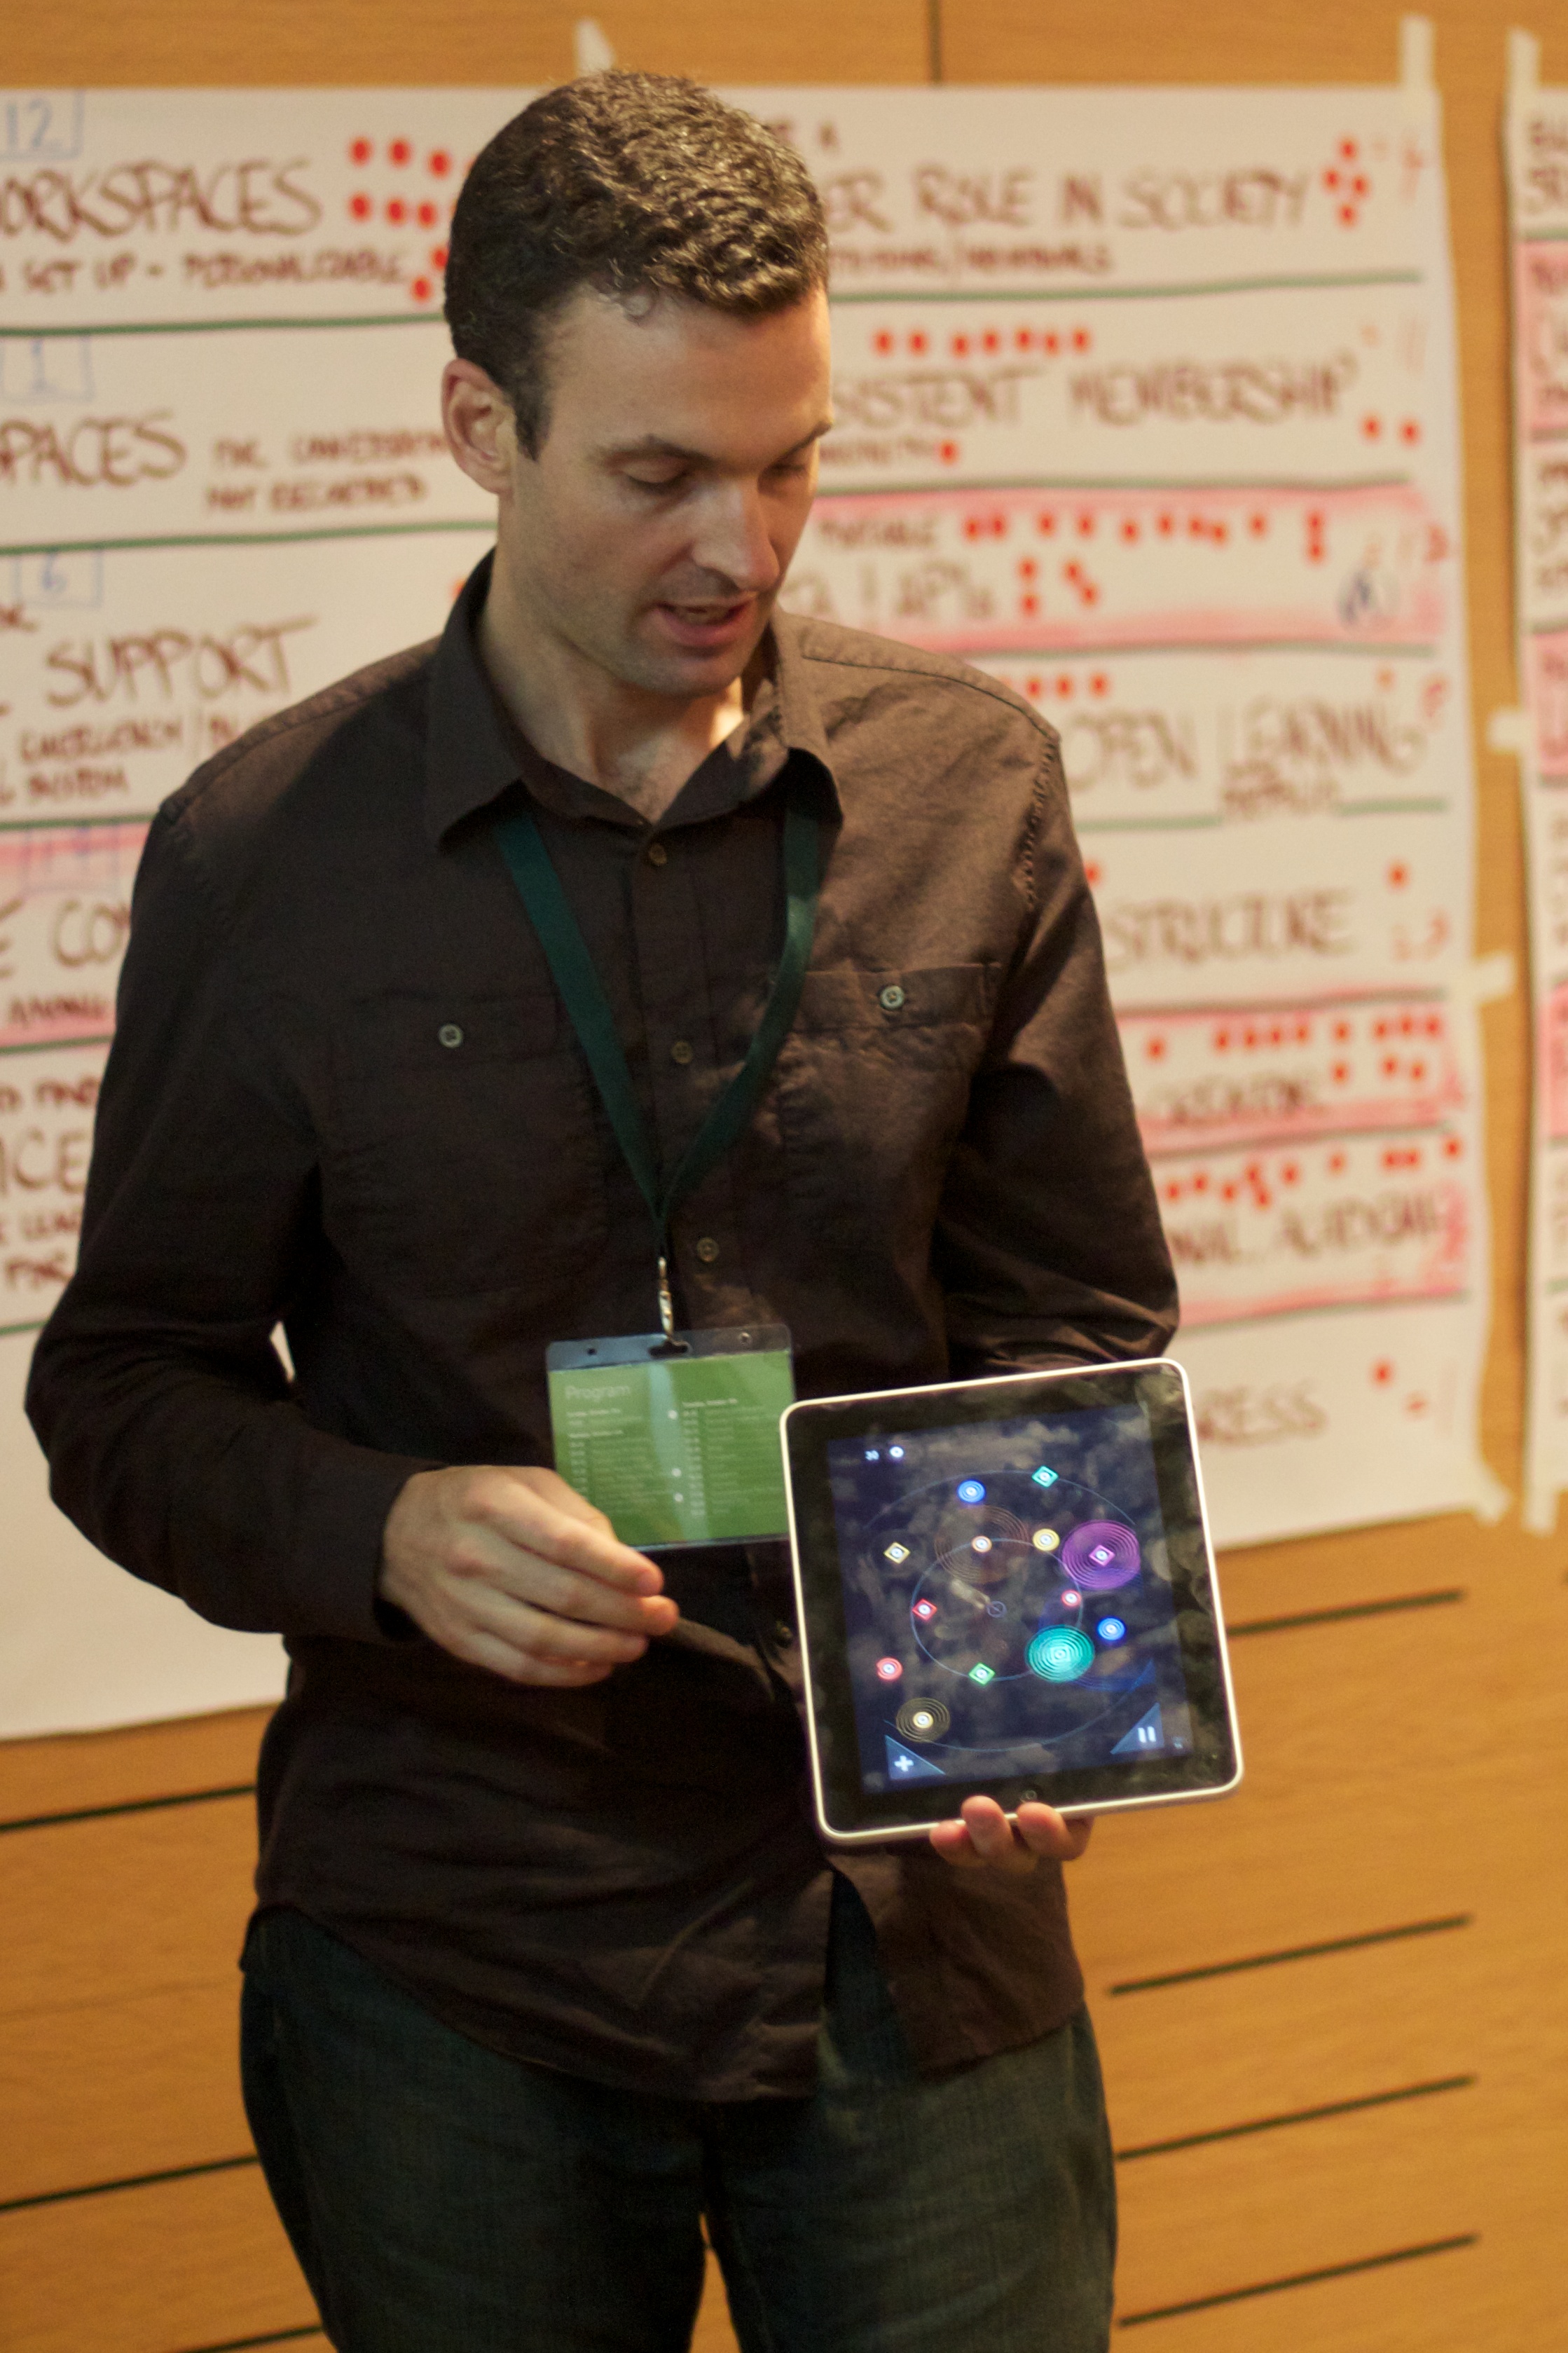
technology, communication, professional, oet10, electronic device, public relations, human behavior